Bellum Siculum

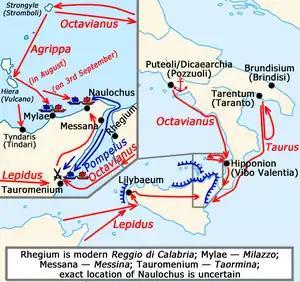
Campaign of 36 BC.' – actions of Octavian and his commanders;' – actions of Sextus Pompeius and his commanders.

In August, Agrippa was able to finally defeat Sextus in a naval battle near Mylae (modern Milazzo); the same month Octavian was defeated and seriously wounded in a battle near Taormina.